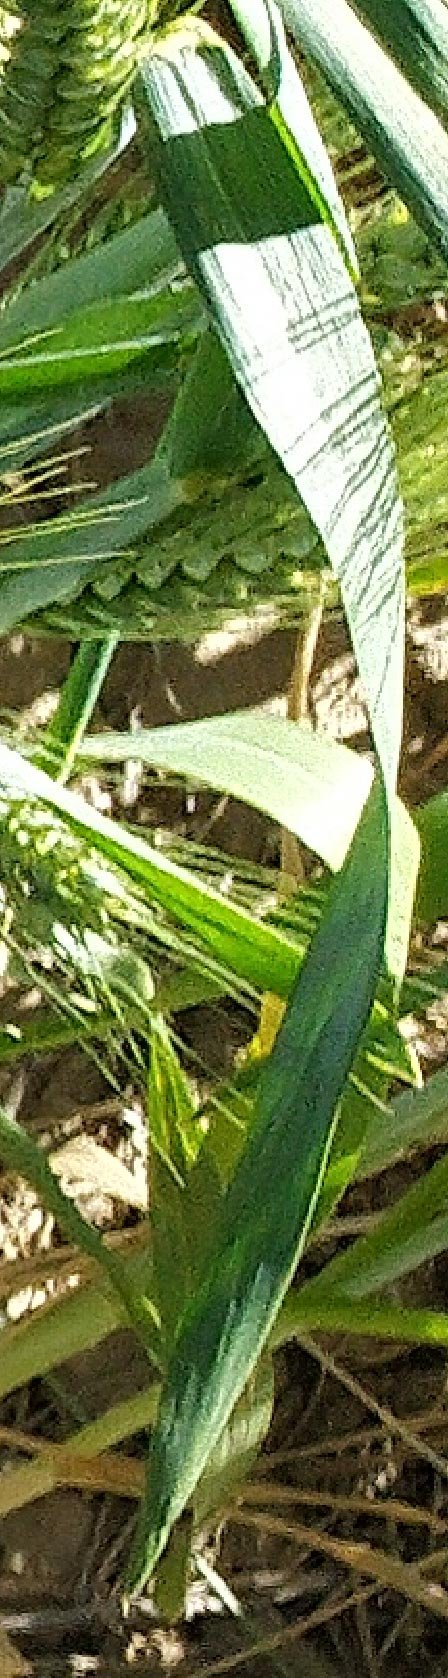
Label: Wheat___Healthy